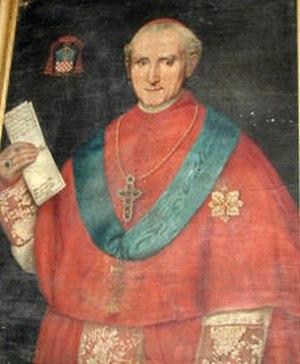
Vincenzo Macchi est un cardinal italien du XIXᵉ siècle.